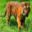
Label: tiger